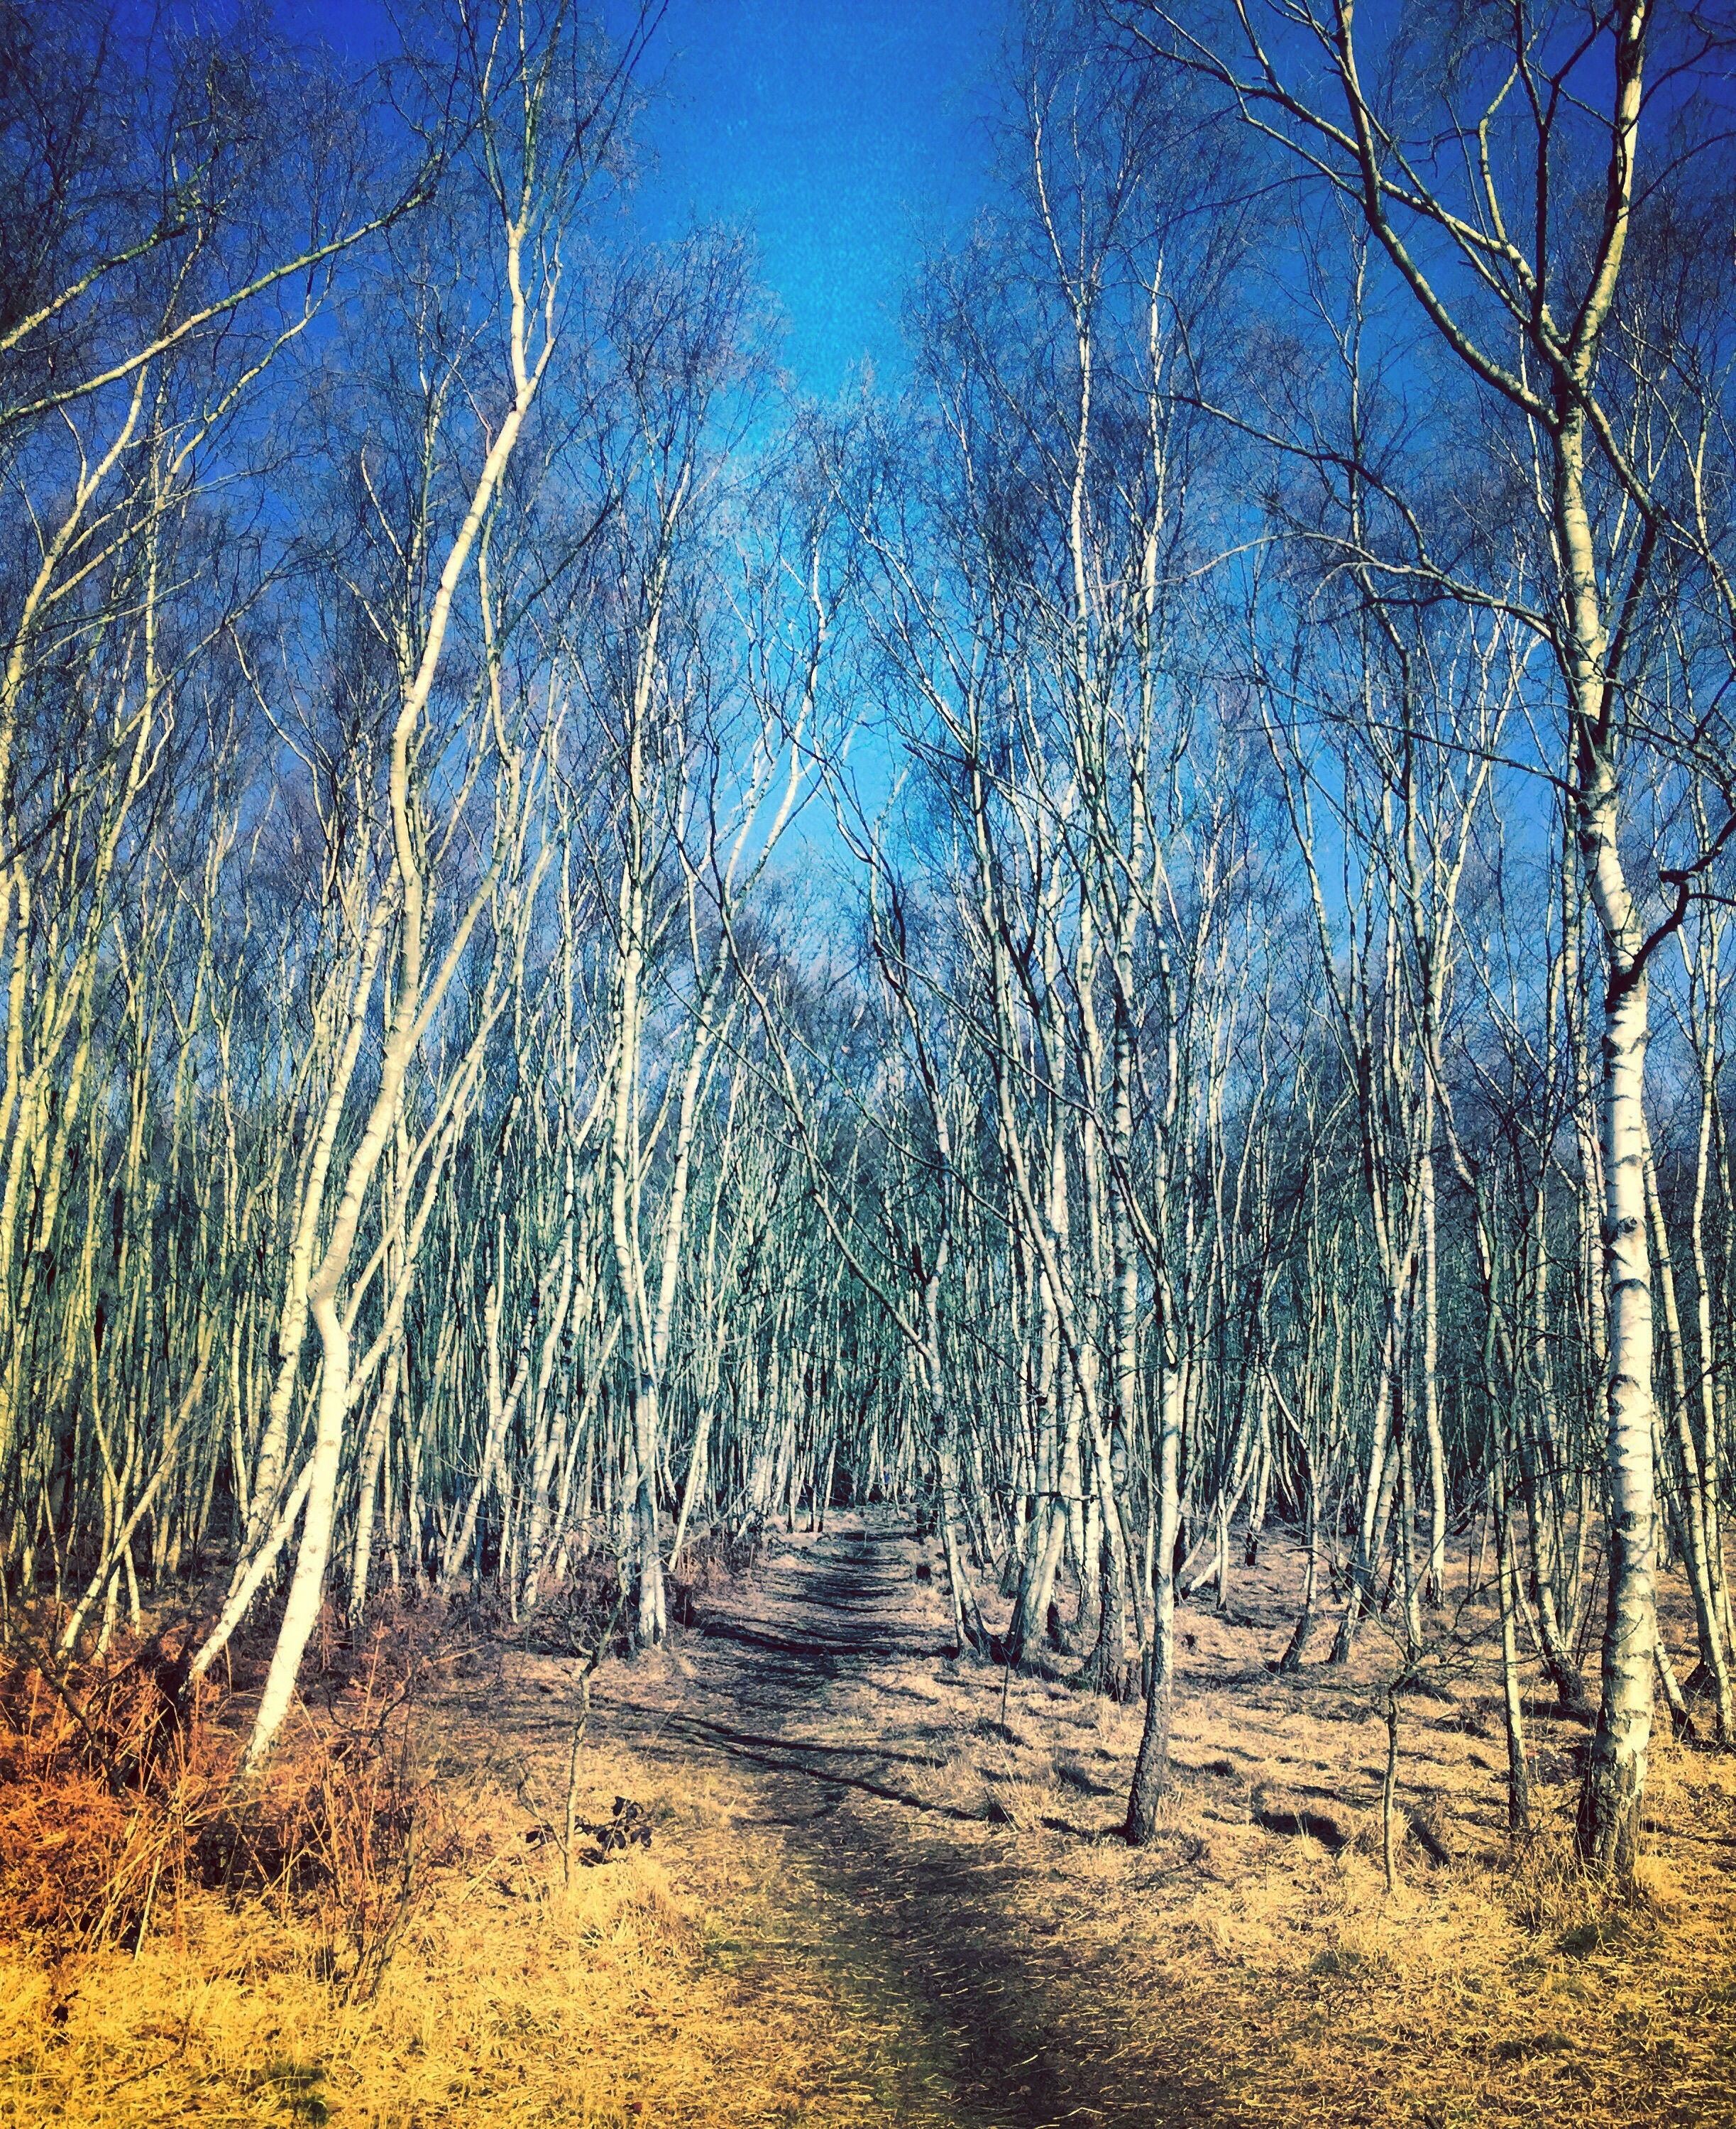
tree, nature, forest, branch, winter, plant, sunlight, frost, birch, autumn, season, spruce, grove, woodland, habitat, ecosystem, biome, natural environment, atmospheric phenomenon, woody plant, temperate coniferous forest, land plant